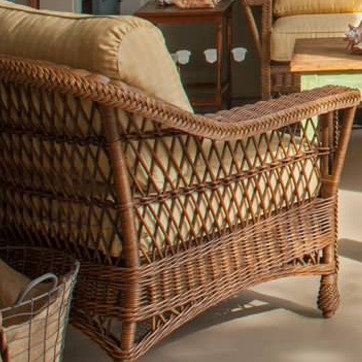
Material: other